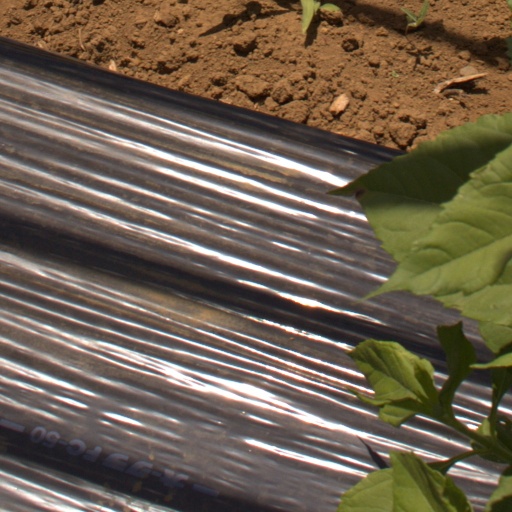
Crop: Jerusalem artichoke